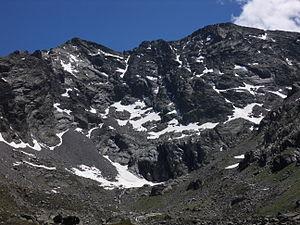
Le Pic de Médécourbe et le lac du même nom, vallée de Vicdessos, département de l'Ariège, France
Cet article présente une liste des sommets d'Andorre et regroupe d'une part les sommets les plus élevés — c'est-à-dire ceux dépassant 2 800 mètres d'altitude — et d'autre part les principaux sommets de plus de 2 500 mètres tels que reconnus par l'Institut d'Estudis Andorrans.
L'Andorre est un pays d'Europe enclavé entre la France et l'Espagne. Avec une superficie de 468 km², il s'agit du sixième plus petit état d'Europe mais toutefois le plus grand des micro-États européens. Comparée à un département français, l'Andorre est légèrement moins vaste que le Territoire de Belfort. Située sur le versant méridional des Pyrénées, la principauté présente un relief très montagneux culminant au pic de Coma Pedrosa à une altitude de 2 942 mètres au-dessus du niveau de la mer. Constituant autrefois une barrière naturelle isolant le pays, les montagnes andorranes, bénéficiant d'un enneigement important, sont aujourd'hui mises en valeur par des stations de ski et jouent un rôle de premier plan dans l'économie du pays.
Le pic de Médécourbe, ou pic de Medecorba en catalan, est un sommet frontière des Pyrénées qui constitue un tripoint entre la France, l'Espagne et Andorre. Avec 2 914 m d'altitude, c'est l'un des cinq plus hauts sommets de la principauté d'Andorre.